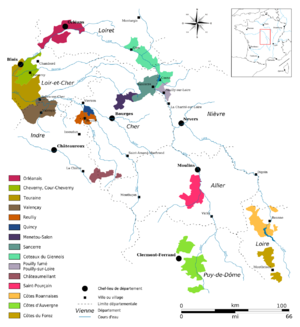
Les régions viticoles en amont de la Loire
Le vignoble de la vallée de la Loire est une vaste zone de production de vin en France, regroupant plusieurs régions viticoles. Ces régions produisent des vins blancs secs, demi-secs, moelleux, voire liquoreux, des vins rouges le plus souvent légers et des vins rosés ; on trouve également de nombreux vins effervescents. Toutes ces régions sont situées au bord de la Loire et de ses affluents, et une partie est située dans le Val de Loire..